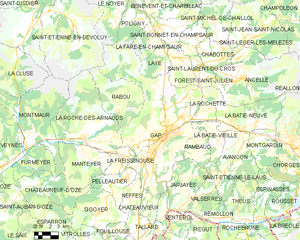
Carte des communes françaises: Gap